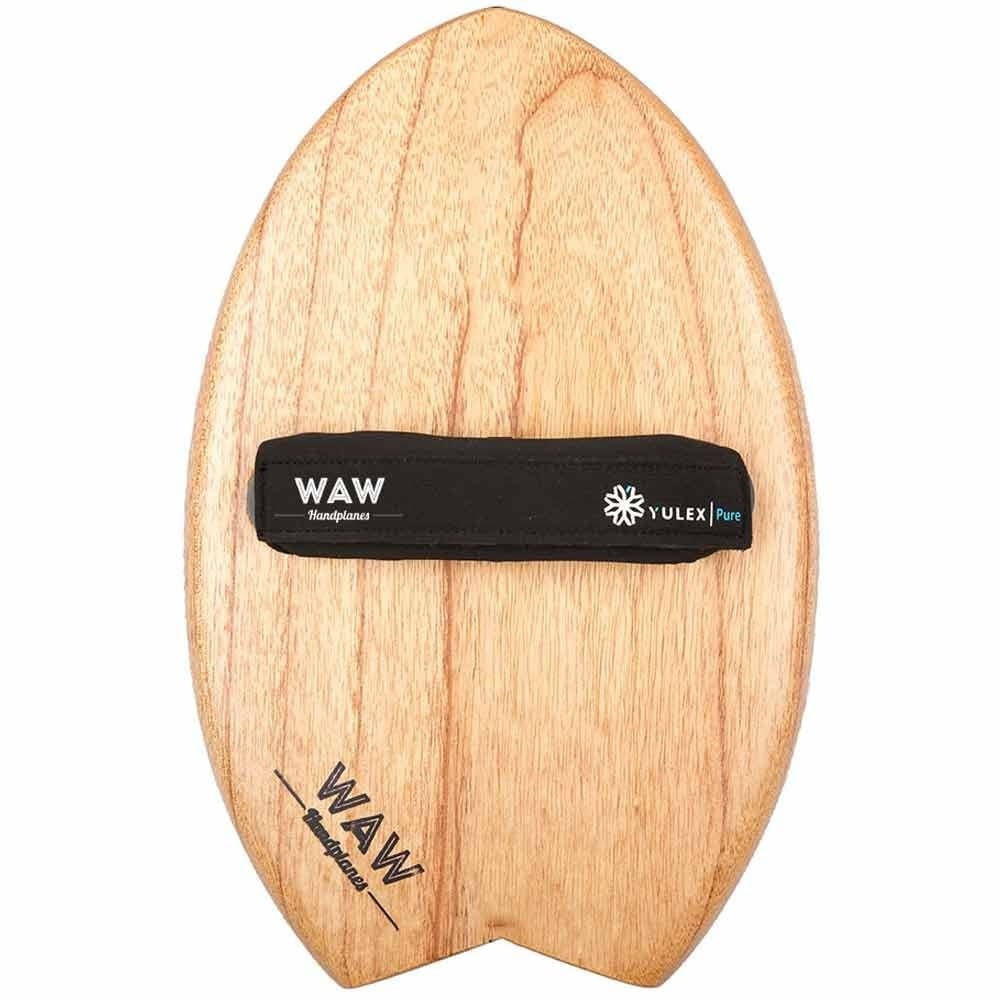
WAW Timber Bodysurfing Handplane - Naked
the brand story: WAW Handplanes is an Australian bodysurfing brand committed to reducing our impact on the Earth. Founded by Rikki Gilbey and based in Sydney, Australia, Rikki and his team create handplanes that are handmade from sustainable, recycled and reclaimed materials. WAW attributes their success to the community effort; it has only been made possible by many great people working together. For the Timber Arrow Fish: The white cedar handplanes are handmade and manufactured both in Sydney, Australia and Bali, Indonesia. All handpanes shaped overseas are received, fine-tuned, and have the final touches applied in our Australian workshop before reaching the market. The village in which the Indonesian workshop is located is a woodworking village and the crafts men and women are incredibly passionate about their work. WAW visit the workshop regularly to ensure quality control and fair workers agreements are upheld. The timber used is a locally sourced sustainable plantation timber known as Mindi or White Cedar (Melia azedarach), an FSC certified timber. WAW pride themselves on making products that have a positive impact on our planet. The entire product range is created with both performance and sustainability in mind, allowing customers to catch more waves whilst leaving nothing but cleaner oceans and healthier forests in their path. Your purchase not only cleans the beaches from which you surf, it also allows WAW to fund more clean ups, more sorting, more washing, shredding and more creations, thus diverting more and more of this waste from our beaches and from landfill. They are adamant on stemming the flow on virgin plastics production because every single piece of plastic ever made still exists, figuring it's better to use that instead! you are making a difference: Australian owned and made. Uses sustainable FSC certified Mindi or White Cedar which is not listed as being under any threat environmentally. Mindi or White Cedar is both an Australian and Indonesian native species. Straps are fully certified by the Forest Stewardship Council (FSC) and The Rainforest Alliance. Transparent and sustainable manufacturing and supply chain. features: Designed to enhance the bodysurfing experience. Luxury aesthetic. Comfortable riding. Larger surface area for maximum speed and lift. Individually handmade from sustainably sourced plantation white cedar. Lightweight and easy to carry anywhere. Sharp rails for maximum hold and turning power. Both beginners and experienced bodysurfers can catch waves for longer and go faster. Fully adjustable Yulex hand straps made from FSC and Rainforest Alliance-certified bio-rubber. Fits all hand sizes. Entry rocker for lift and splash reduction. Safety wrist-leash included and comes with protective drawstring bag. Only one needed. Made by body surfers, for body surfers. dimensions: 350mm x 190mm x 20mm. 430 grams. Made in Sydney, Australia and Bali, Indonesia. Browse more Eco Outdoor gear here .
Brand: DSVR
Category: Sporting Goods > Outdoor Recreation > Boating & Water Sports > Surfing > Bodyboards